Reedtz-Thott cabinet

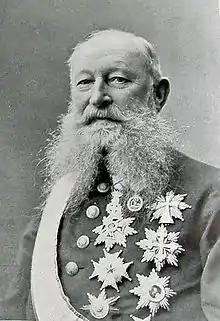

The Reedtz-Thott cabinet was the government of Denmark from 7 August 1894 to 23 May 1897. It replaced the Estrup cabinet and was succeeded by the Hørring cabinet on 23 May 1897.